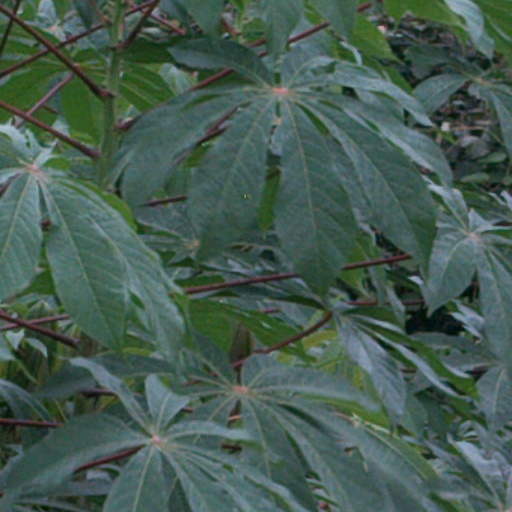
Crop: cassava